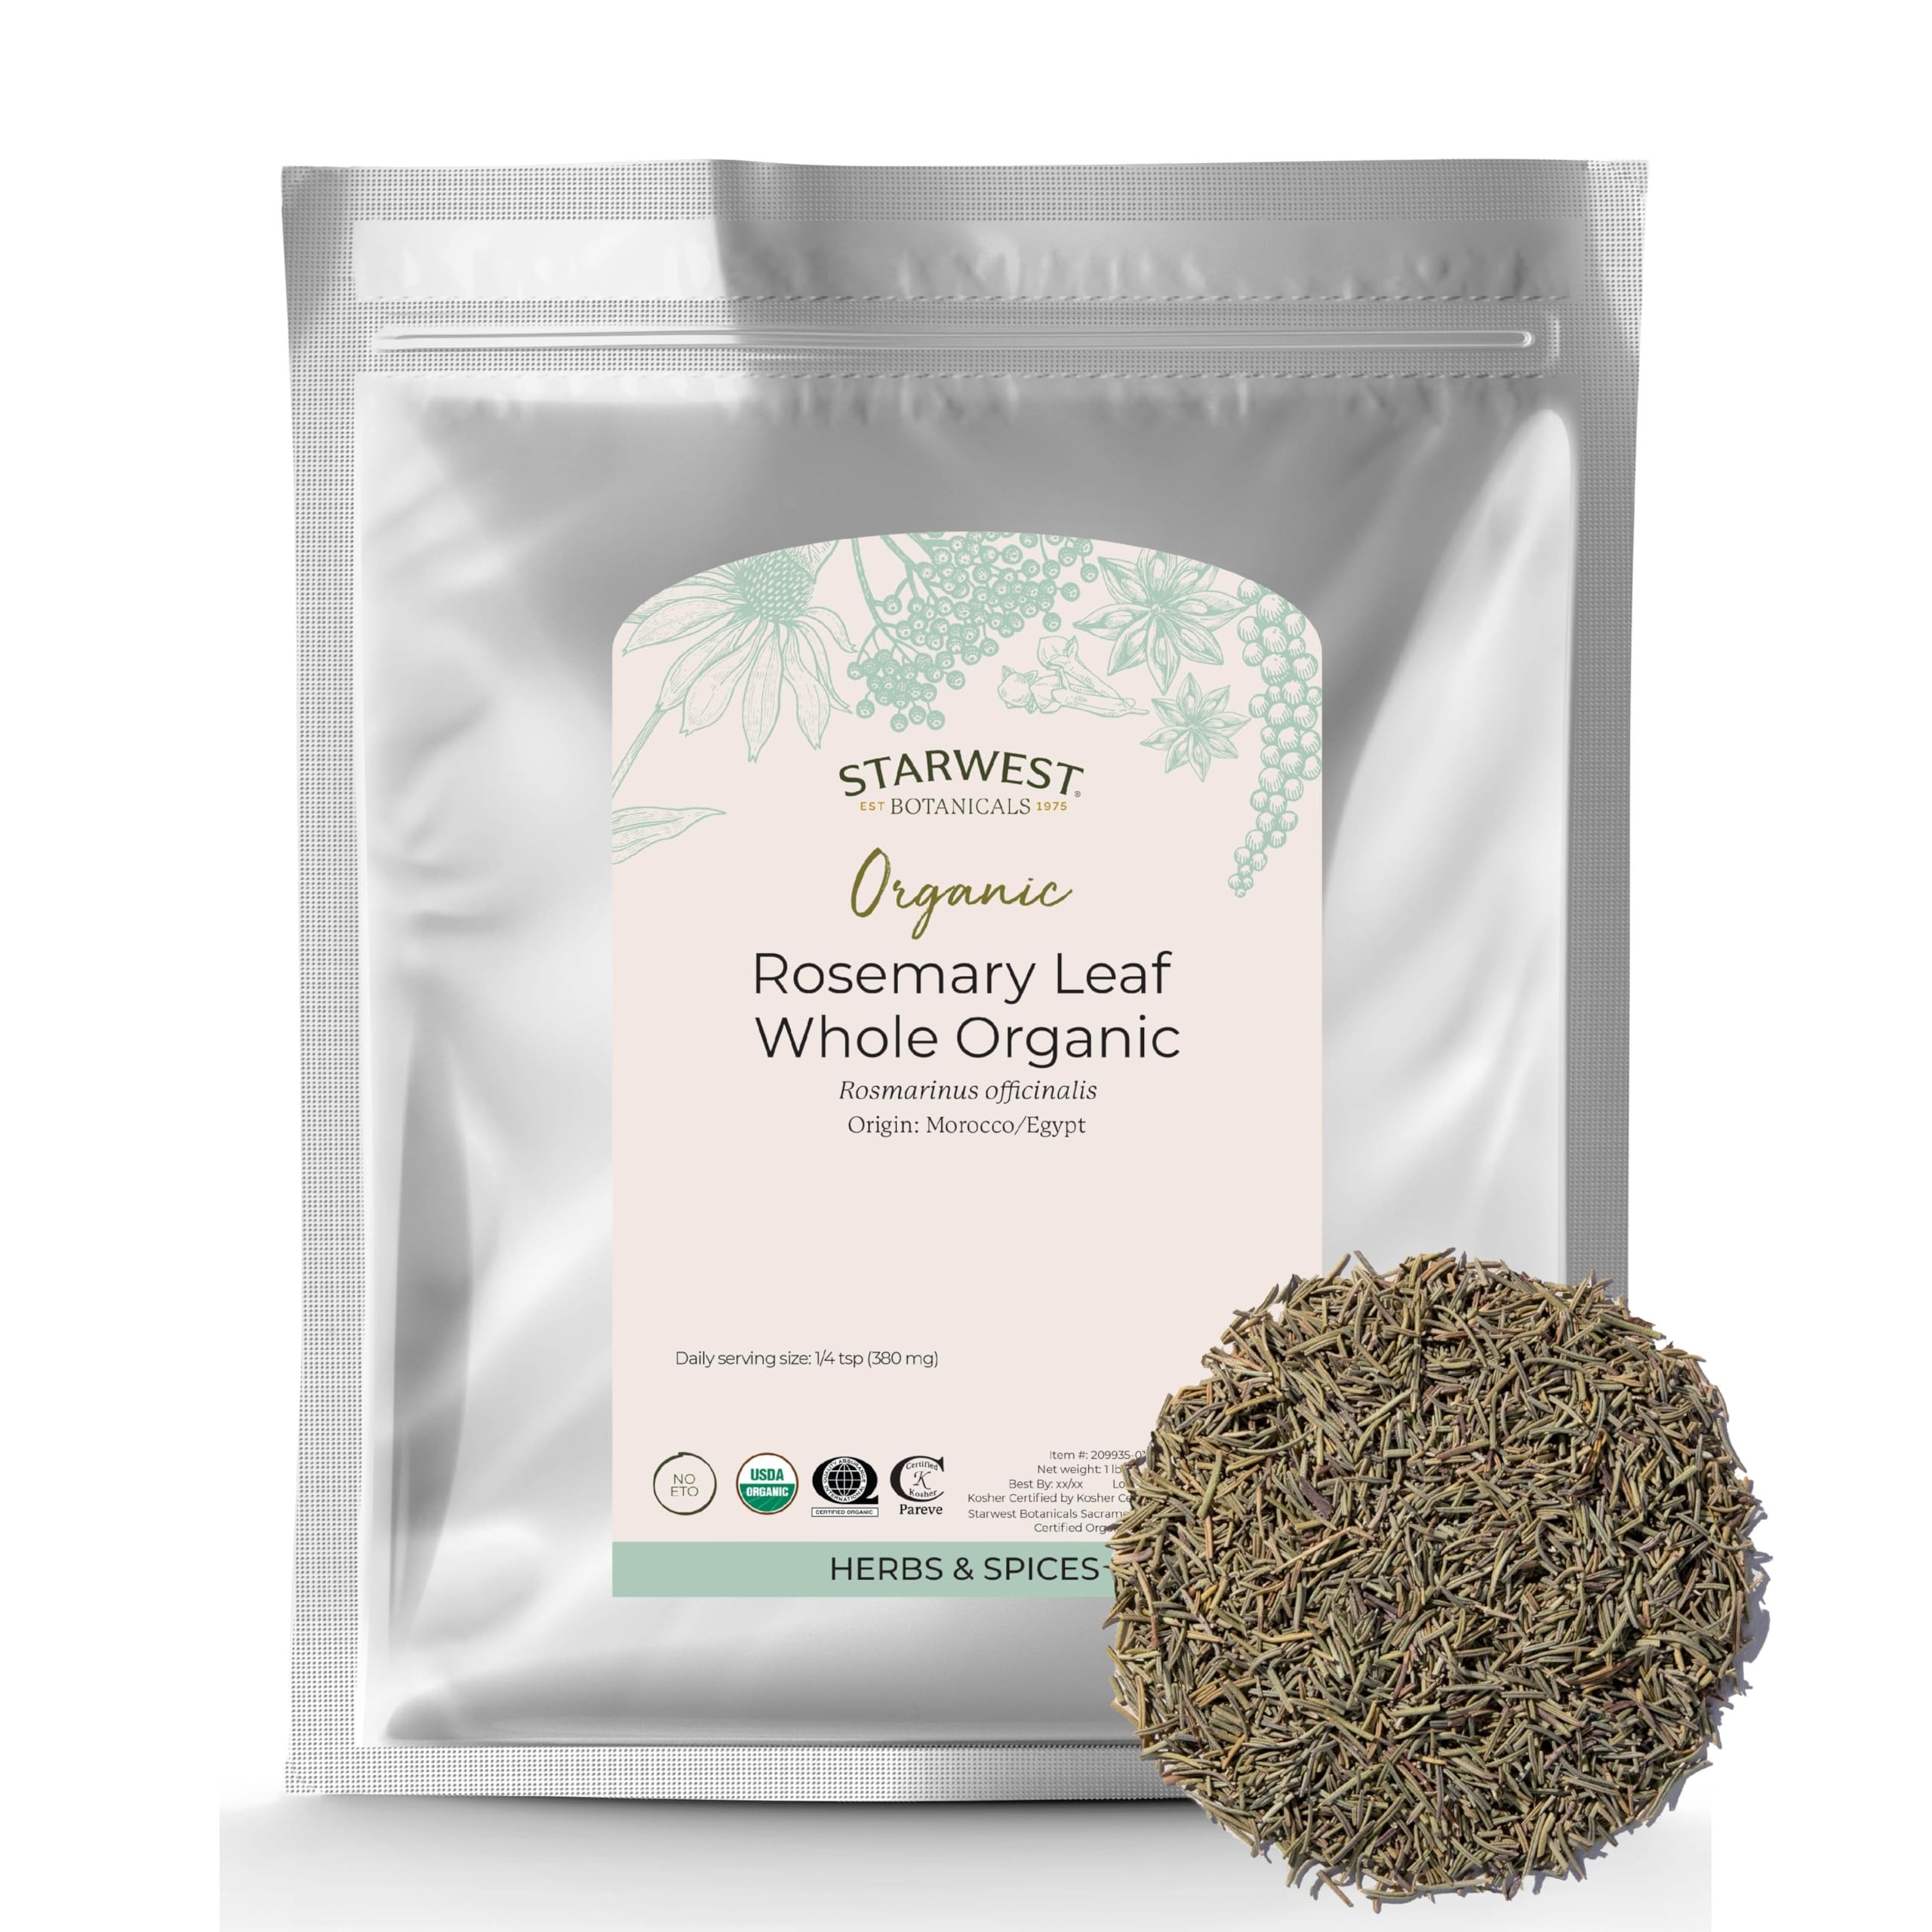
Item Name: Starwest Botanicals Organic Rosemary Leaves Whole - Spice for Seasoning & Cooking, Dried Herb for Oil, Tea, & Baking, Vegan, Certified Kosher, Non-GMO - Bulk 1 lb Bag
Bullet Point 1: PURE ROSEMARY LEAF: This bag contains Rosmarinus officinalis, the botanical name for rosemary. While traditionally used for cooking, rosemary can also be used for herbal blends and hair care routines
Bullet Point 2: VERSATILE HERB: Rosemary has a natural herbaceous and piney flavor, making it ideal for tea, seasoning blends, roast meats, infused oils, soups, stews, bread, and vegetables
Bullet Point 3: USDA CERTIFIED ORGANIC: Our rosemary leaves are certified organic and kosher to meet strict processing standards and to offer a naturally sourced option that you can rely on
Bullet Point 4: PREMIUM QUALITY: Rigorously tested for heavy metals and cGMP compliant, this bag of rosemary leaf meets high safety and quality standards to ensure a trusted ingredient for your recipes
Bullet Point 5: STARWEST SUSTAINABILITY: With a commitment to responsible sourcing, Starwest Botanicals works with expert farmers across over 50 countries to provide carefully cultivated herbs, spices, and teas
Value: 16.0
Unit: Ounce

Price: 19.99